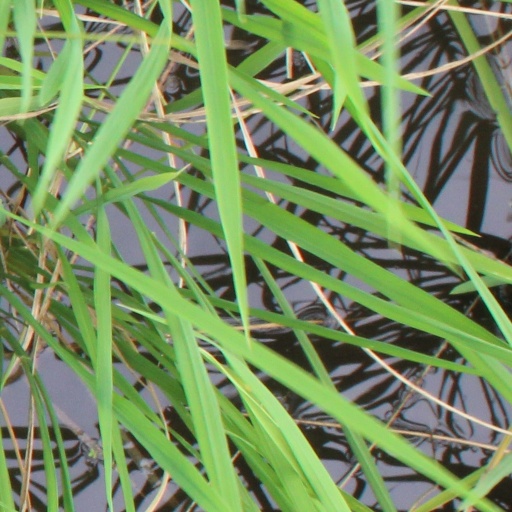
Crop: rice